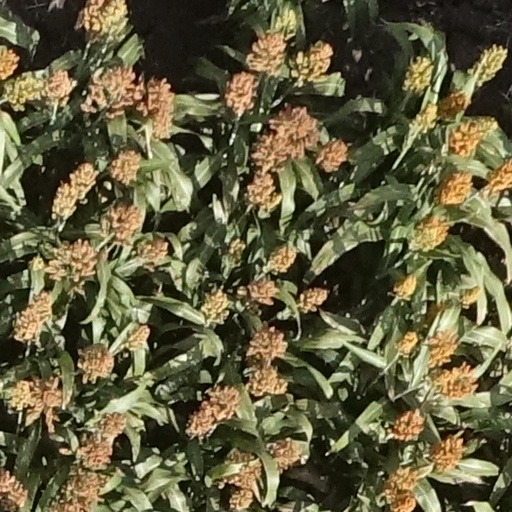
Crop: sorghum